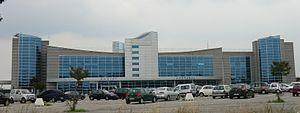
L'aéroport international de Coni ou aéroport de Coni-Levaldigi, parfois désigné sous le nom d'aéroport de Turin-Coni Levaldigi est un aéroport civil situé à Savillan, près de Coni, dans la province de Coni, dans la région du Piémont en Italie. Il est desservi notamment par des compagnies aériennes à bas prix.